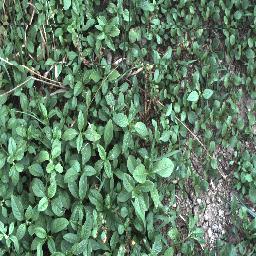
Label: negative